Pro-Cathedral of the Assumption

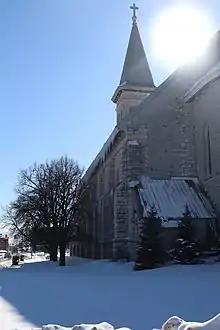
View of steeple from Algonquin Avenue.

As cathedral architecture normally dictates two steeples, the single tower of the pro-cathedral, which is approximately 146 feet in height, is a unique feature. In the 1980s, the steeple underwent major repairs along with the roof and cross. This included repointing the tower, bracing the steeple, and repairing the rose window. The cross was completely restructured and was lifted by helicopter to the top of the steeple adding an additional 20 feet to the total height.